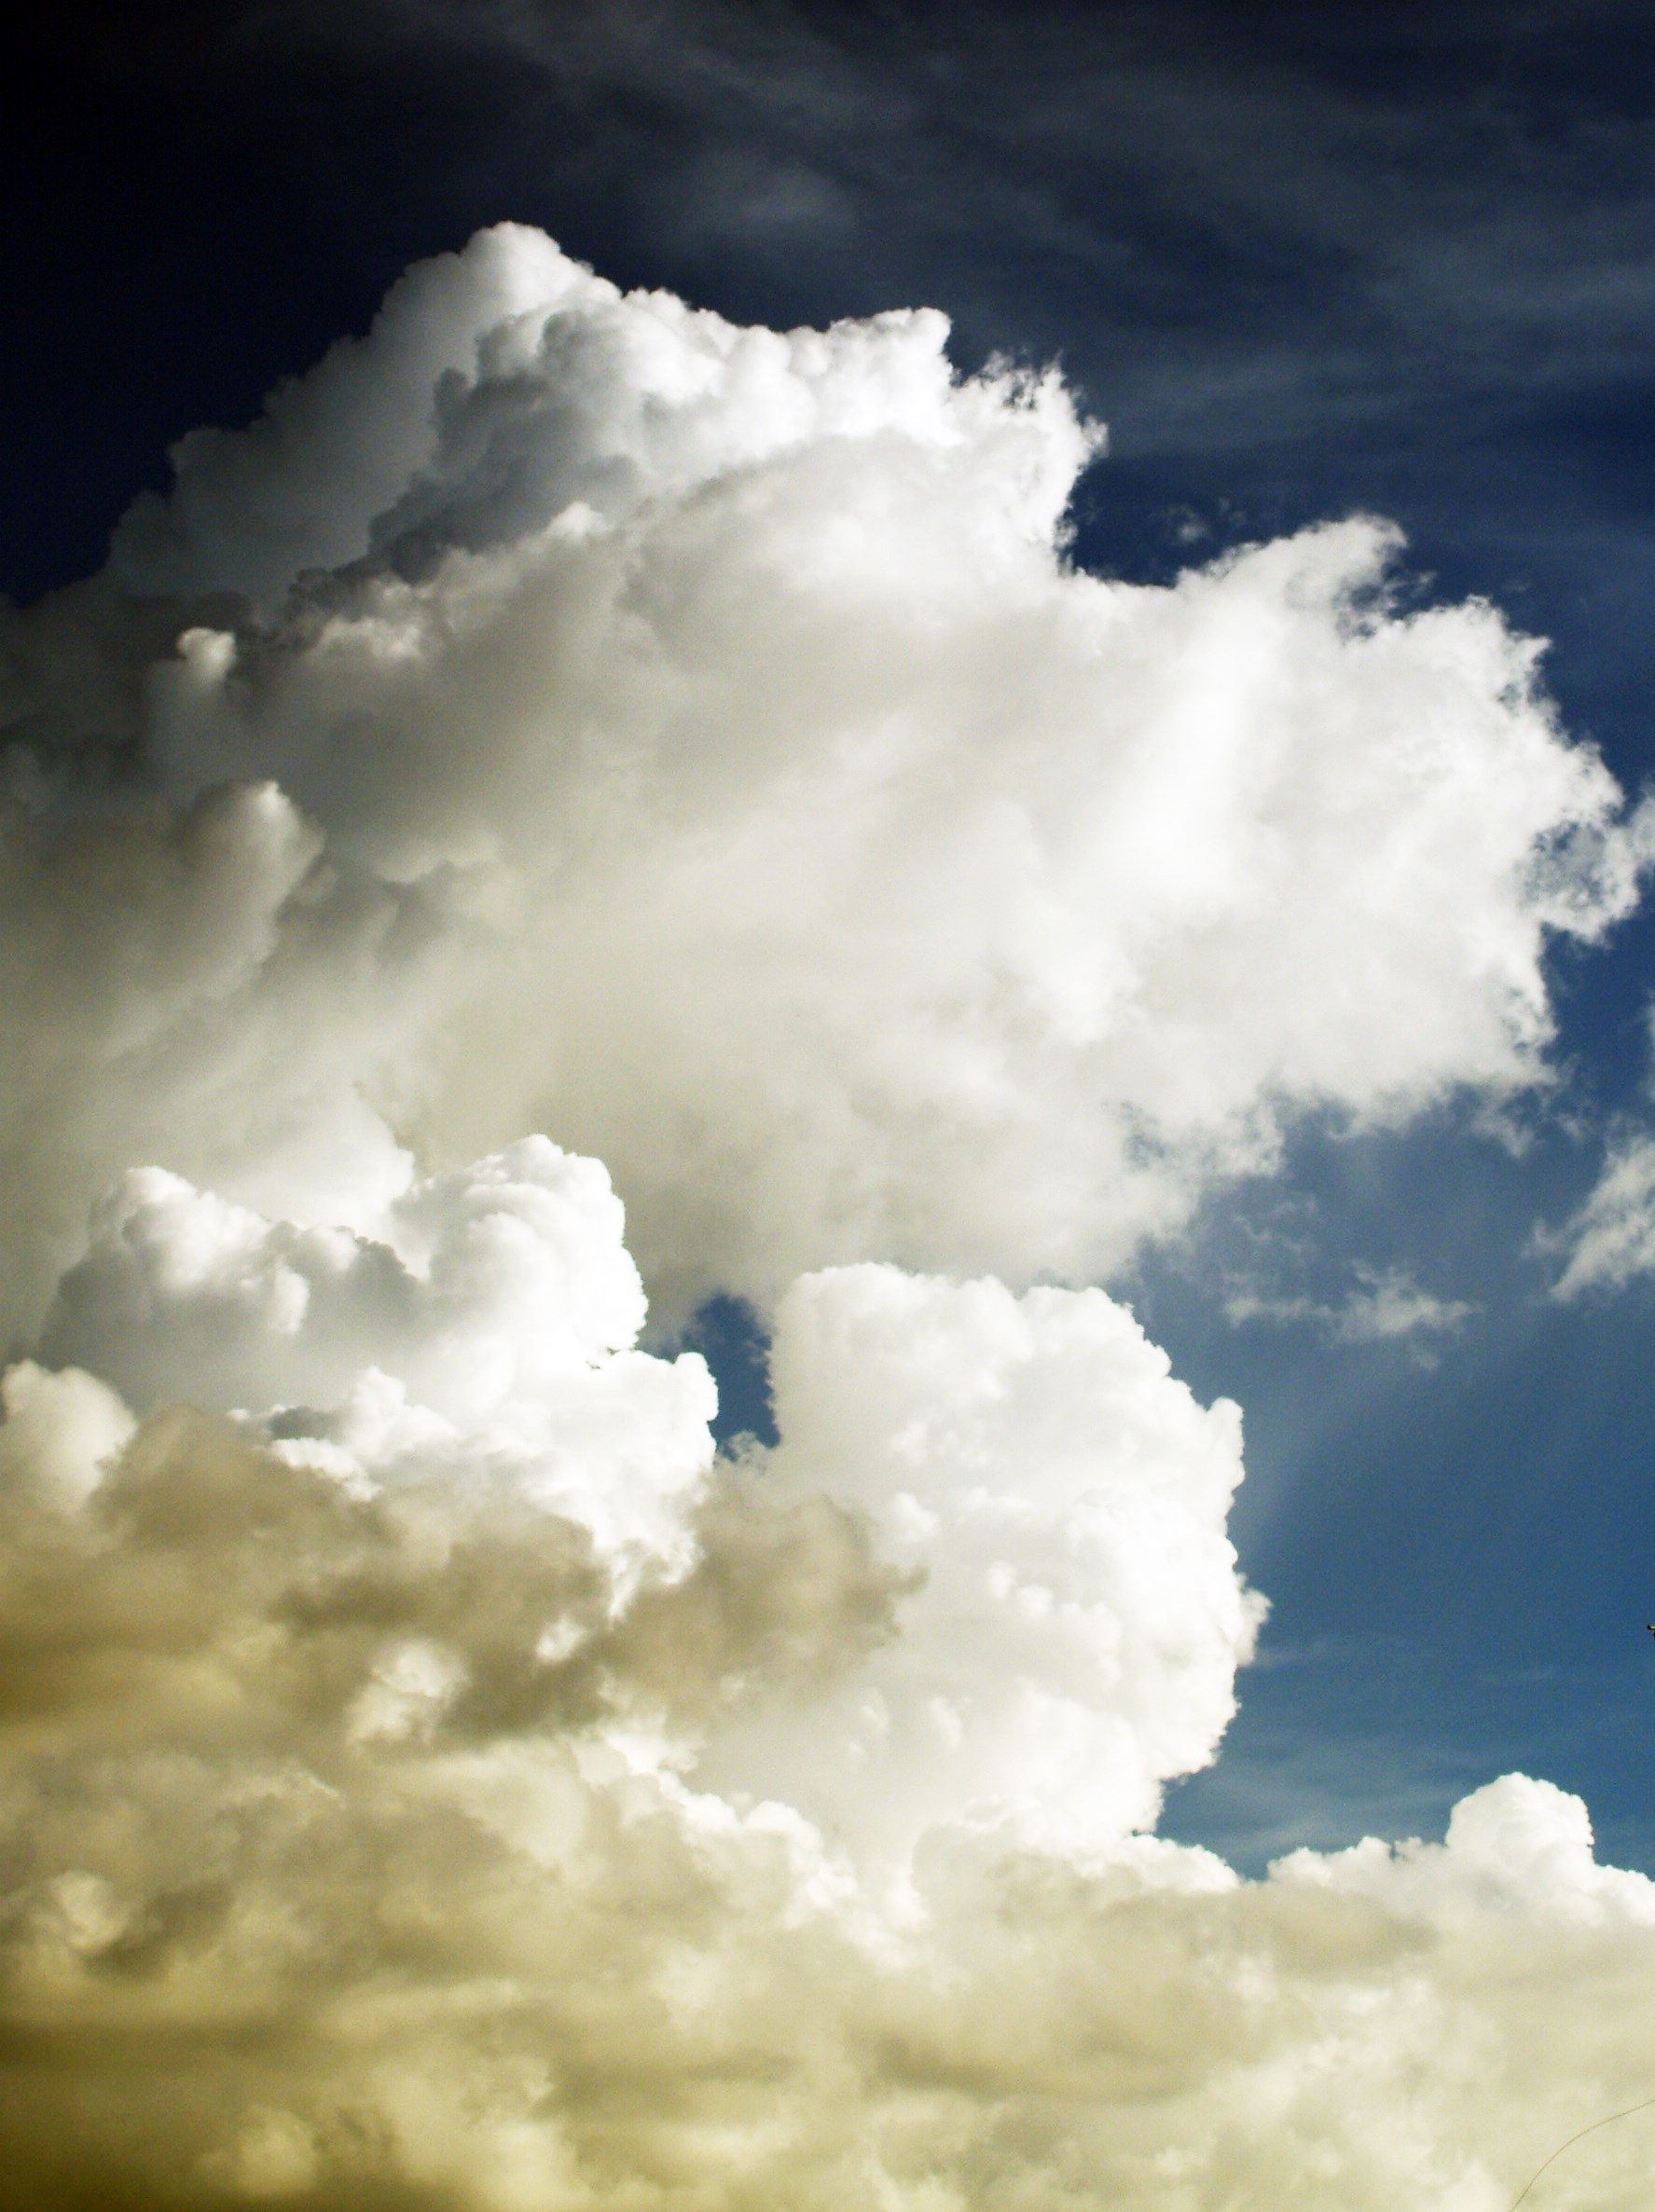
nature, outdoor, light, cloud, sky, white, sunlight, air, atmosphere, summer, daytime, high, heaven, color, weather, peace, cumulus, religion, blue, background, daylight, bright, climate, beauty, beautiful, day, oxygen, pure, heavenly, meteorology, meteorological phenomenon, ozone, atmosphere of earth